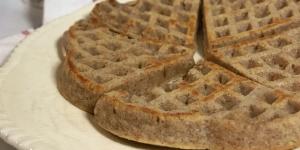
gofres integrales